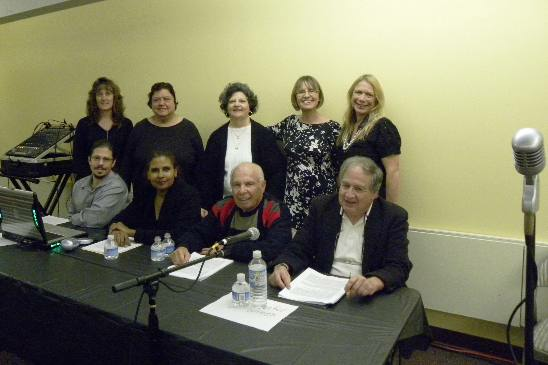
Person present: Yes